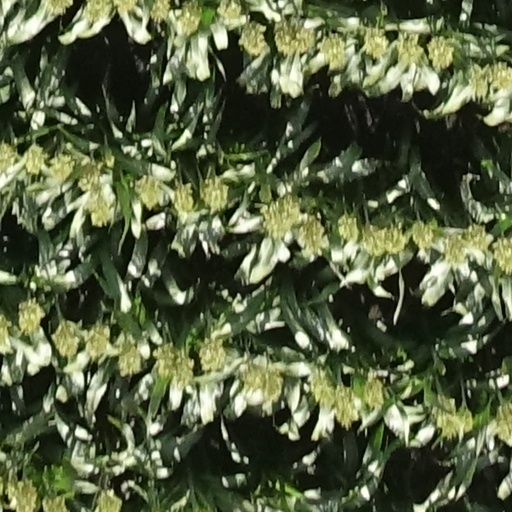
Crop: sorghum